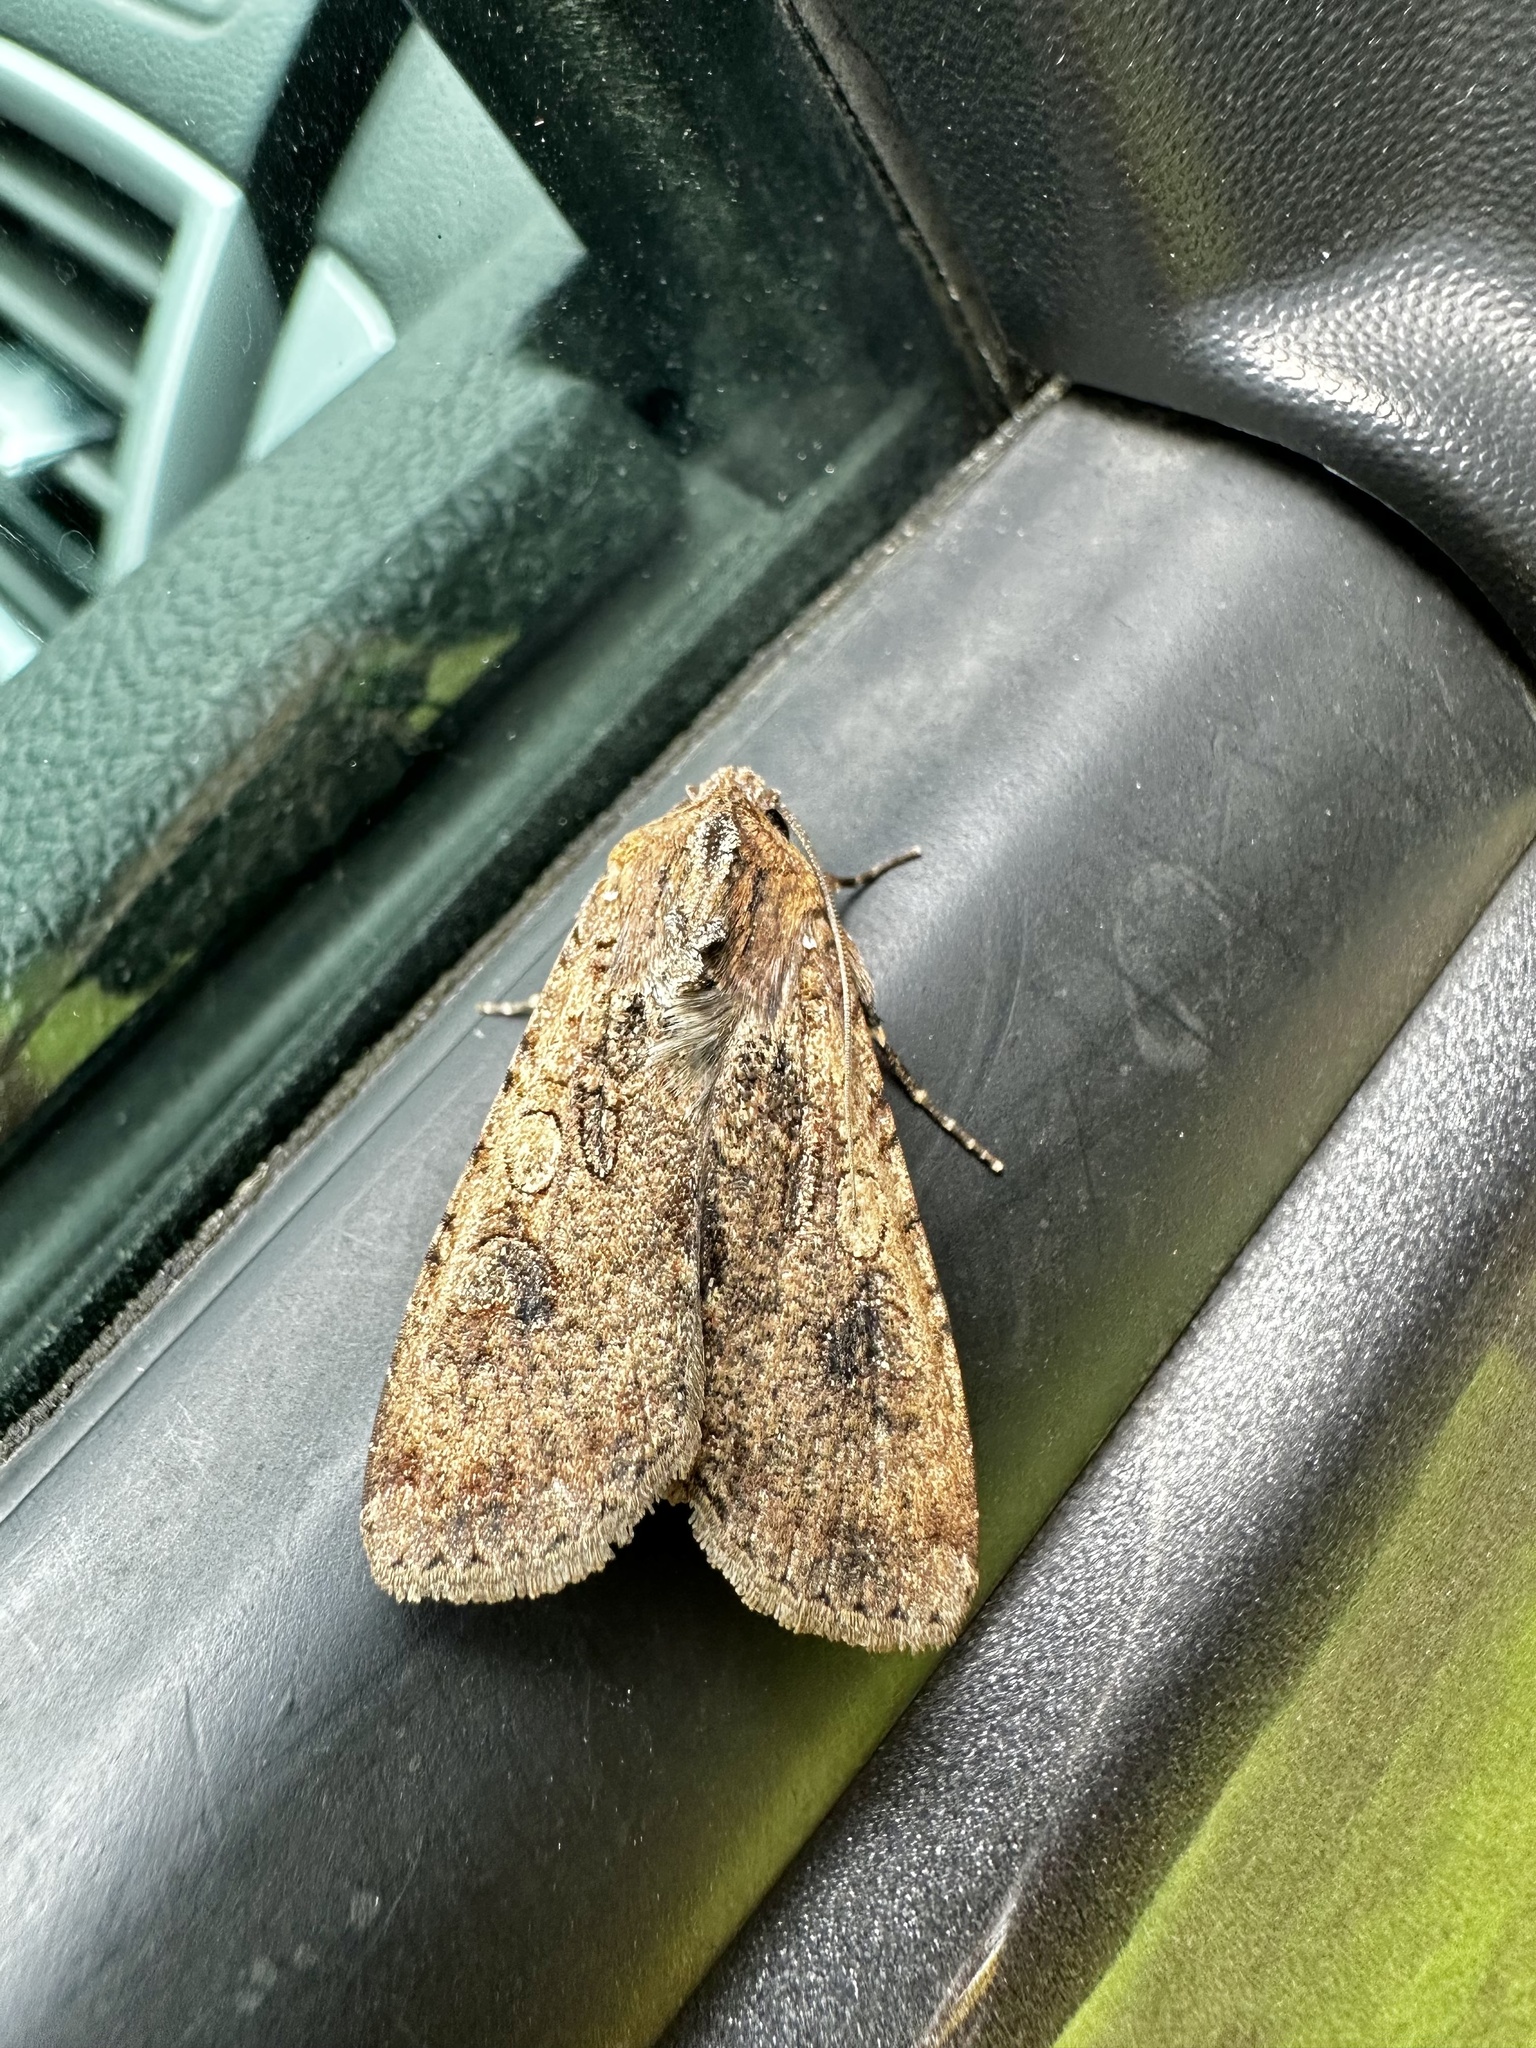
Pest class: cutworms